Lung Kwu Tan

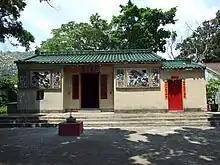
Tin Hau Temple at Pak Long, Lung Kwu Tan in July 2009.

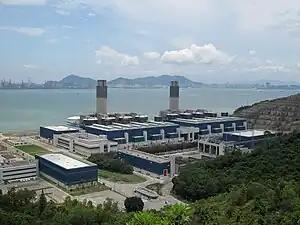
Black Point Power Station in Lung Kwu Tan.

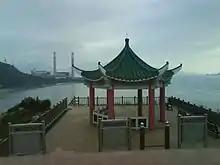
Lung Kwu Tan Chinese White Dolphin Lookout with Castle Peak Power Station in the background in February 2007.

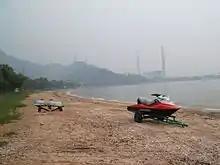
Beach at Lung Kwu Tan in August 2004.

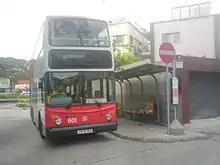
Lung Kwu Tan Bus Terminus in June 2010

Lung Kwu Tan is an area located in the western part of the Tuen Mun District in Hong Kong.